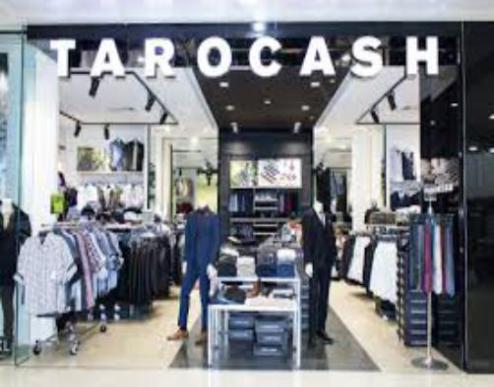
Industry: Clothes